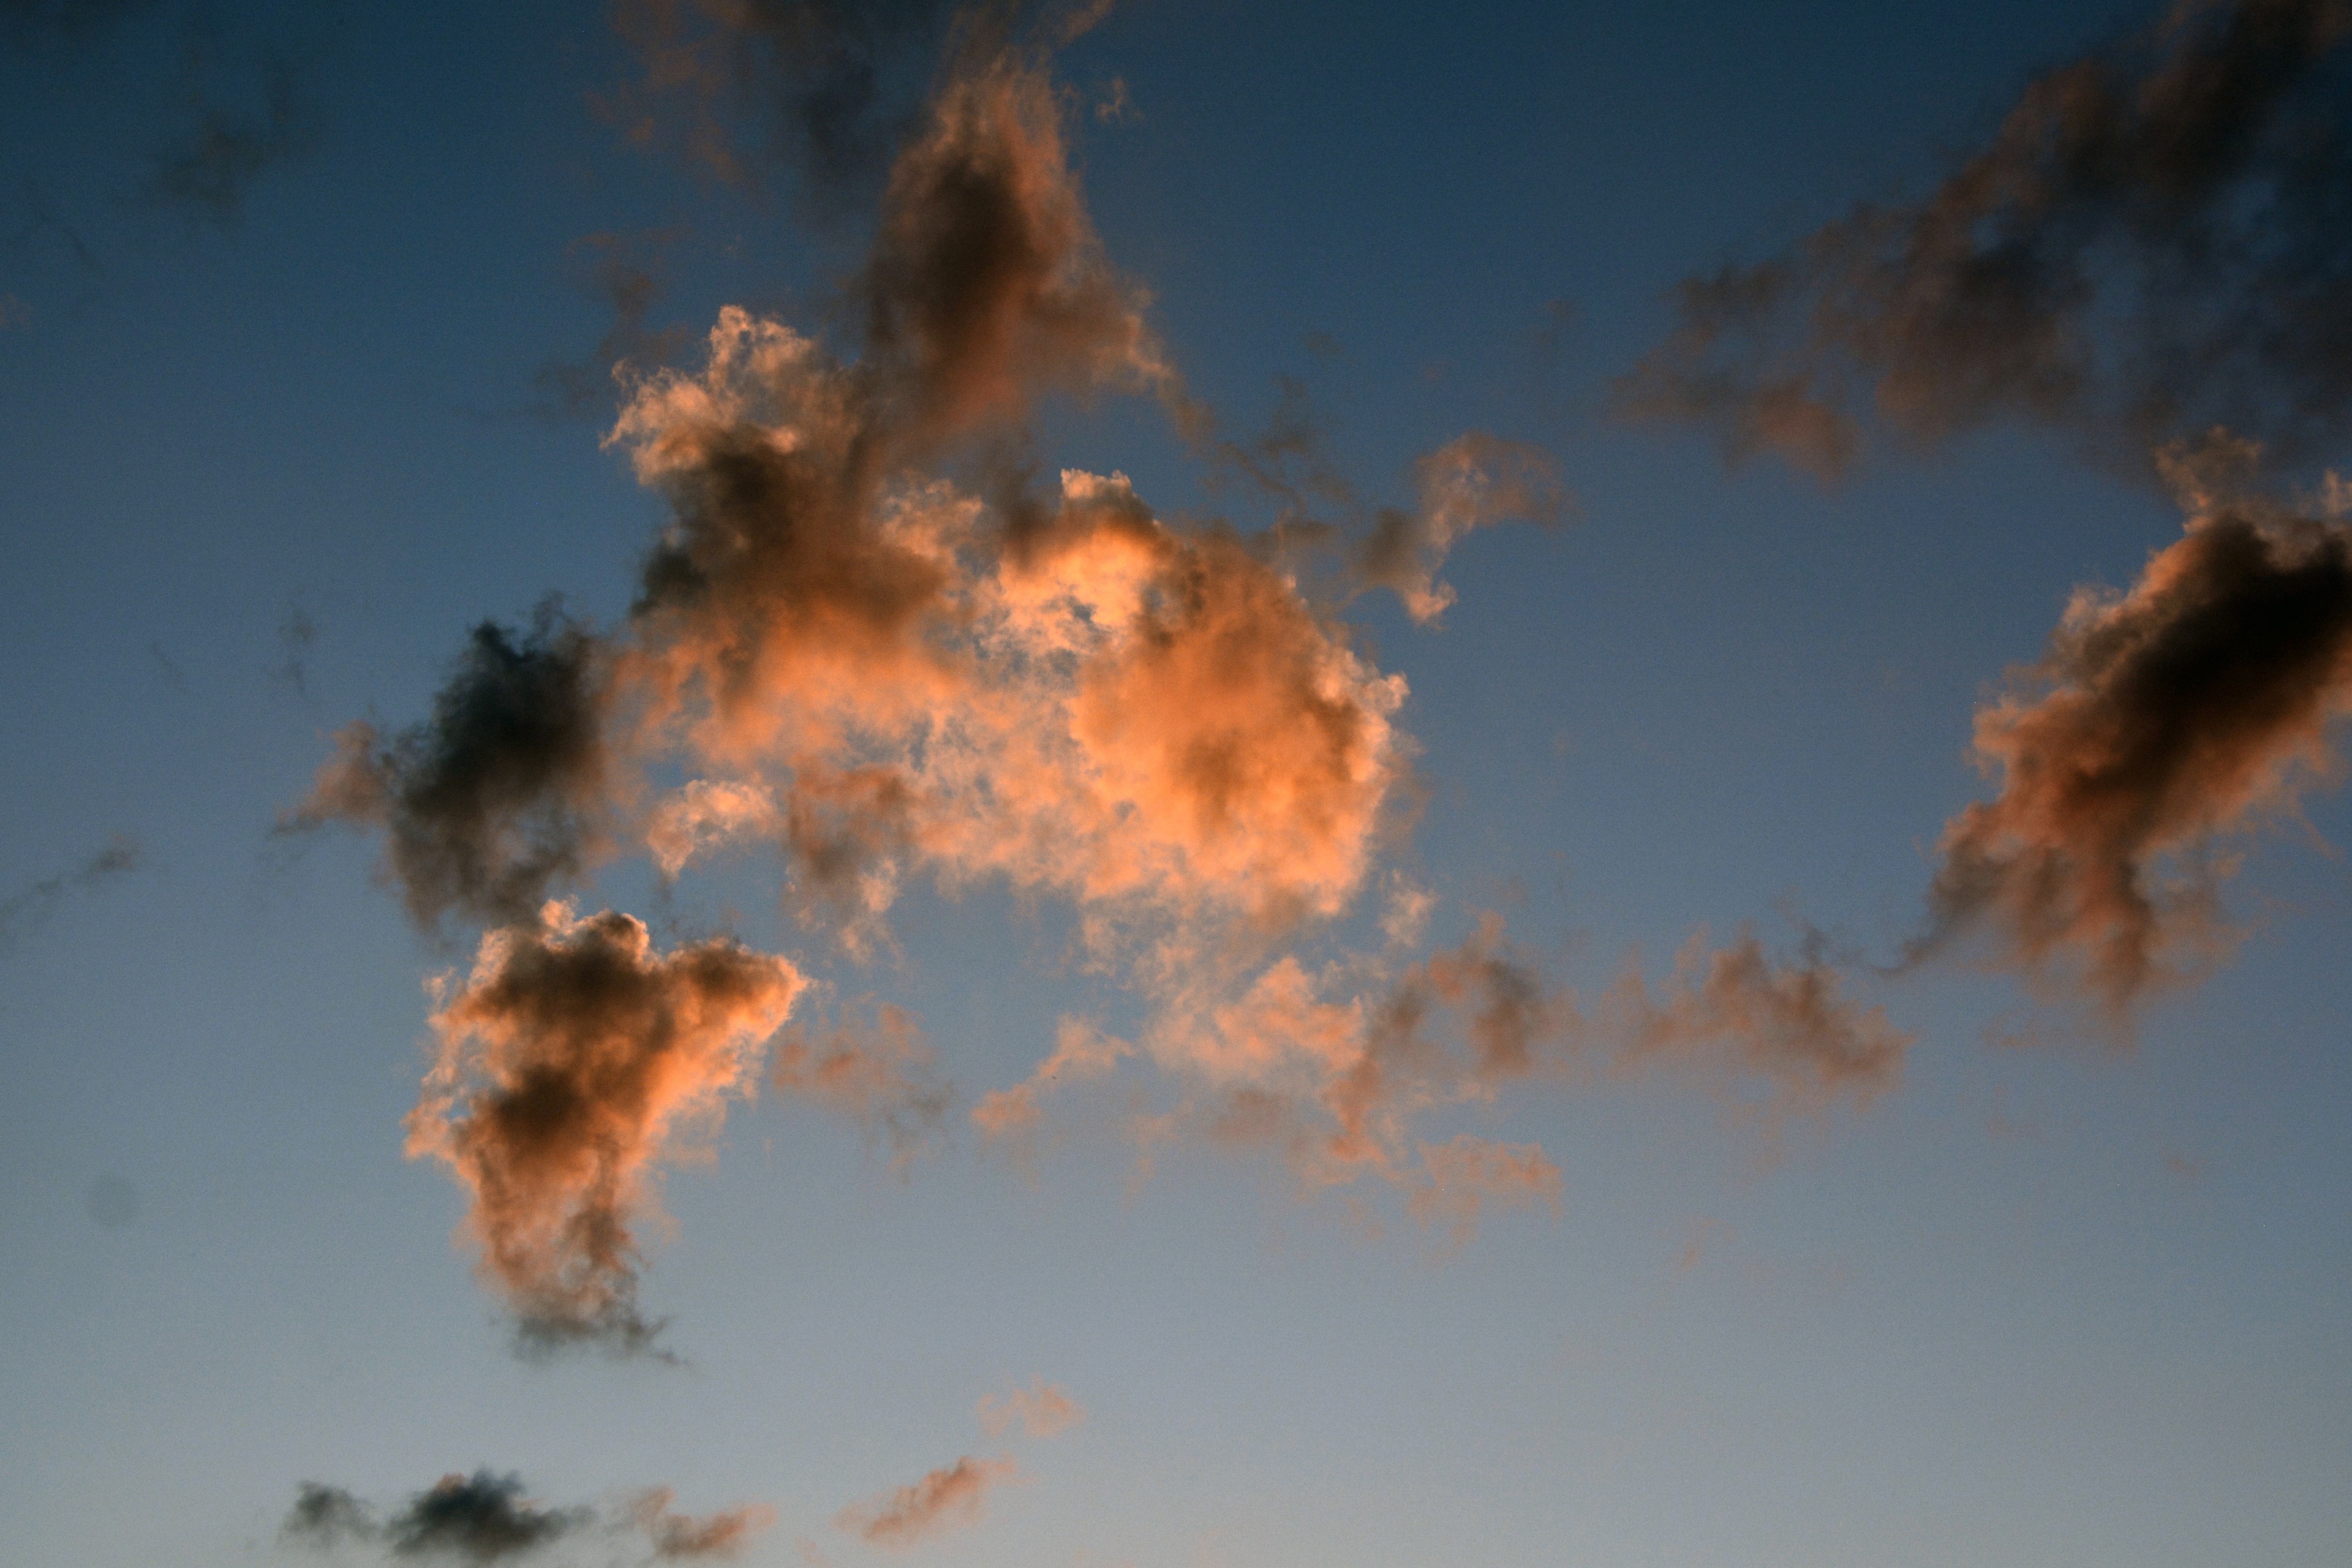
landscape, cloud, sky, sunset, sunlight, atmosphere, cumulus, fire, evening sky, clouds form, meteorological phenomenon, atmosphere of earth